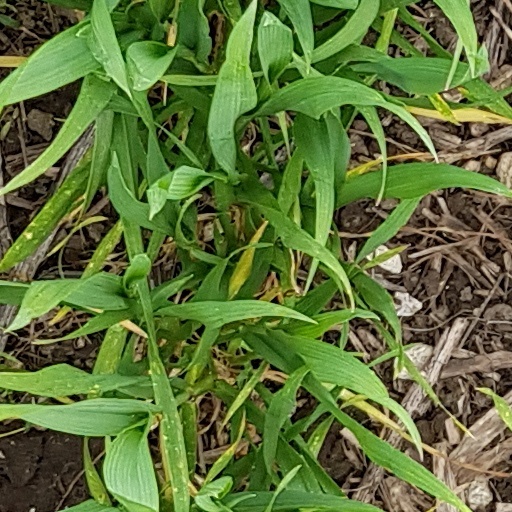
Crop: wheat